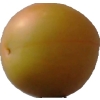
Label: cherry_wax